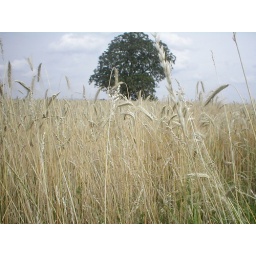
tree 'drowning' in a field